Dorothy Ann Thrupp

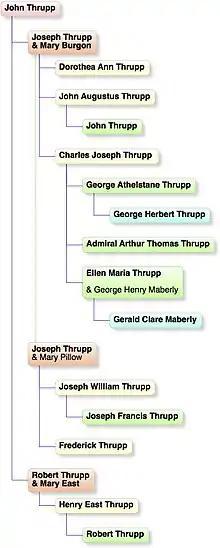
Notable Thrupps

Dorothy (or "Dorothea") Ann Thrupp was born 20 June 1779, in Paddington Green, Middlesex, England. She was a daughter of John Augustus Thrupp (1785–1844) of Spanish Place, Manchester Square, London, and his first wife, Mary Burgon (d. 1795). Her father was a coach builder and his business would, in time, become Thrupp & Maberly. She had two brothers, John and Charles. After her mother's death, her father married Mary Pillow. By this union, Dorothy had two half-brothers: Joseph and Frederick. Joseph Francis Thrupp, churchman, academic, and a writer on the Psalms, was her nephew.